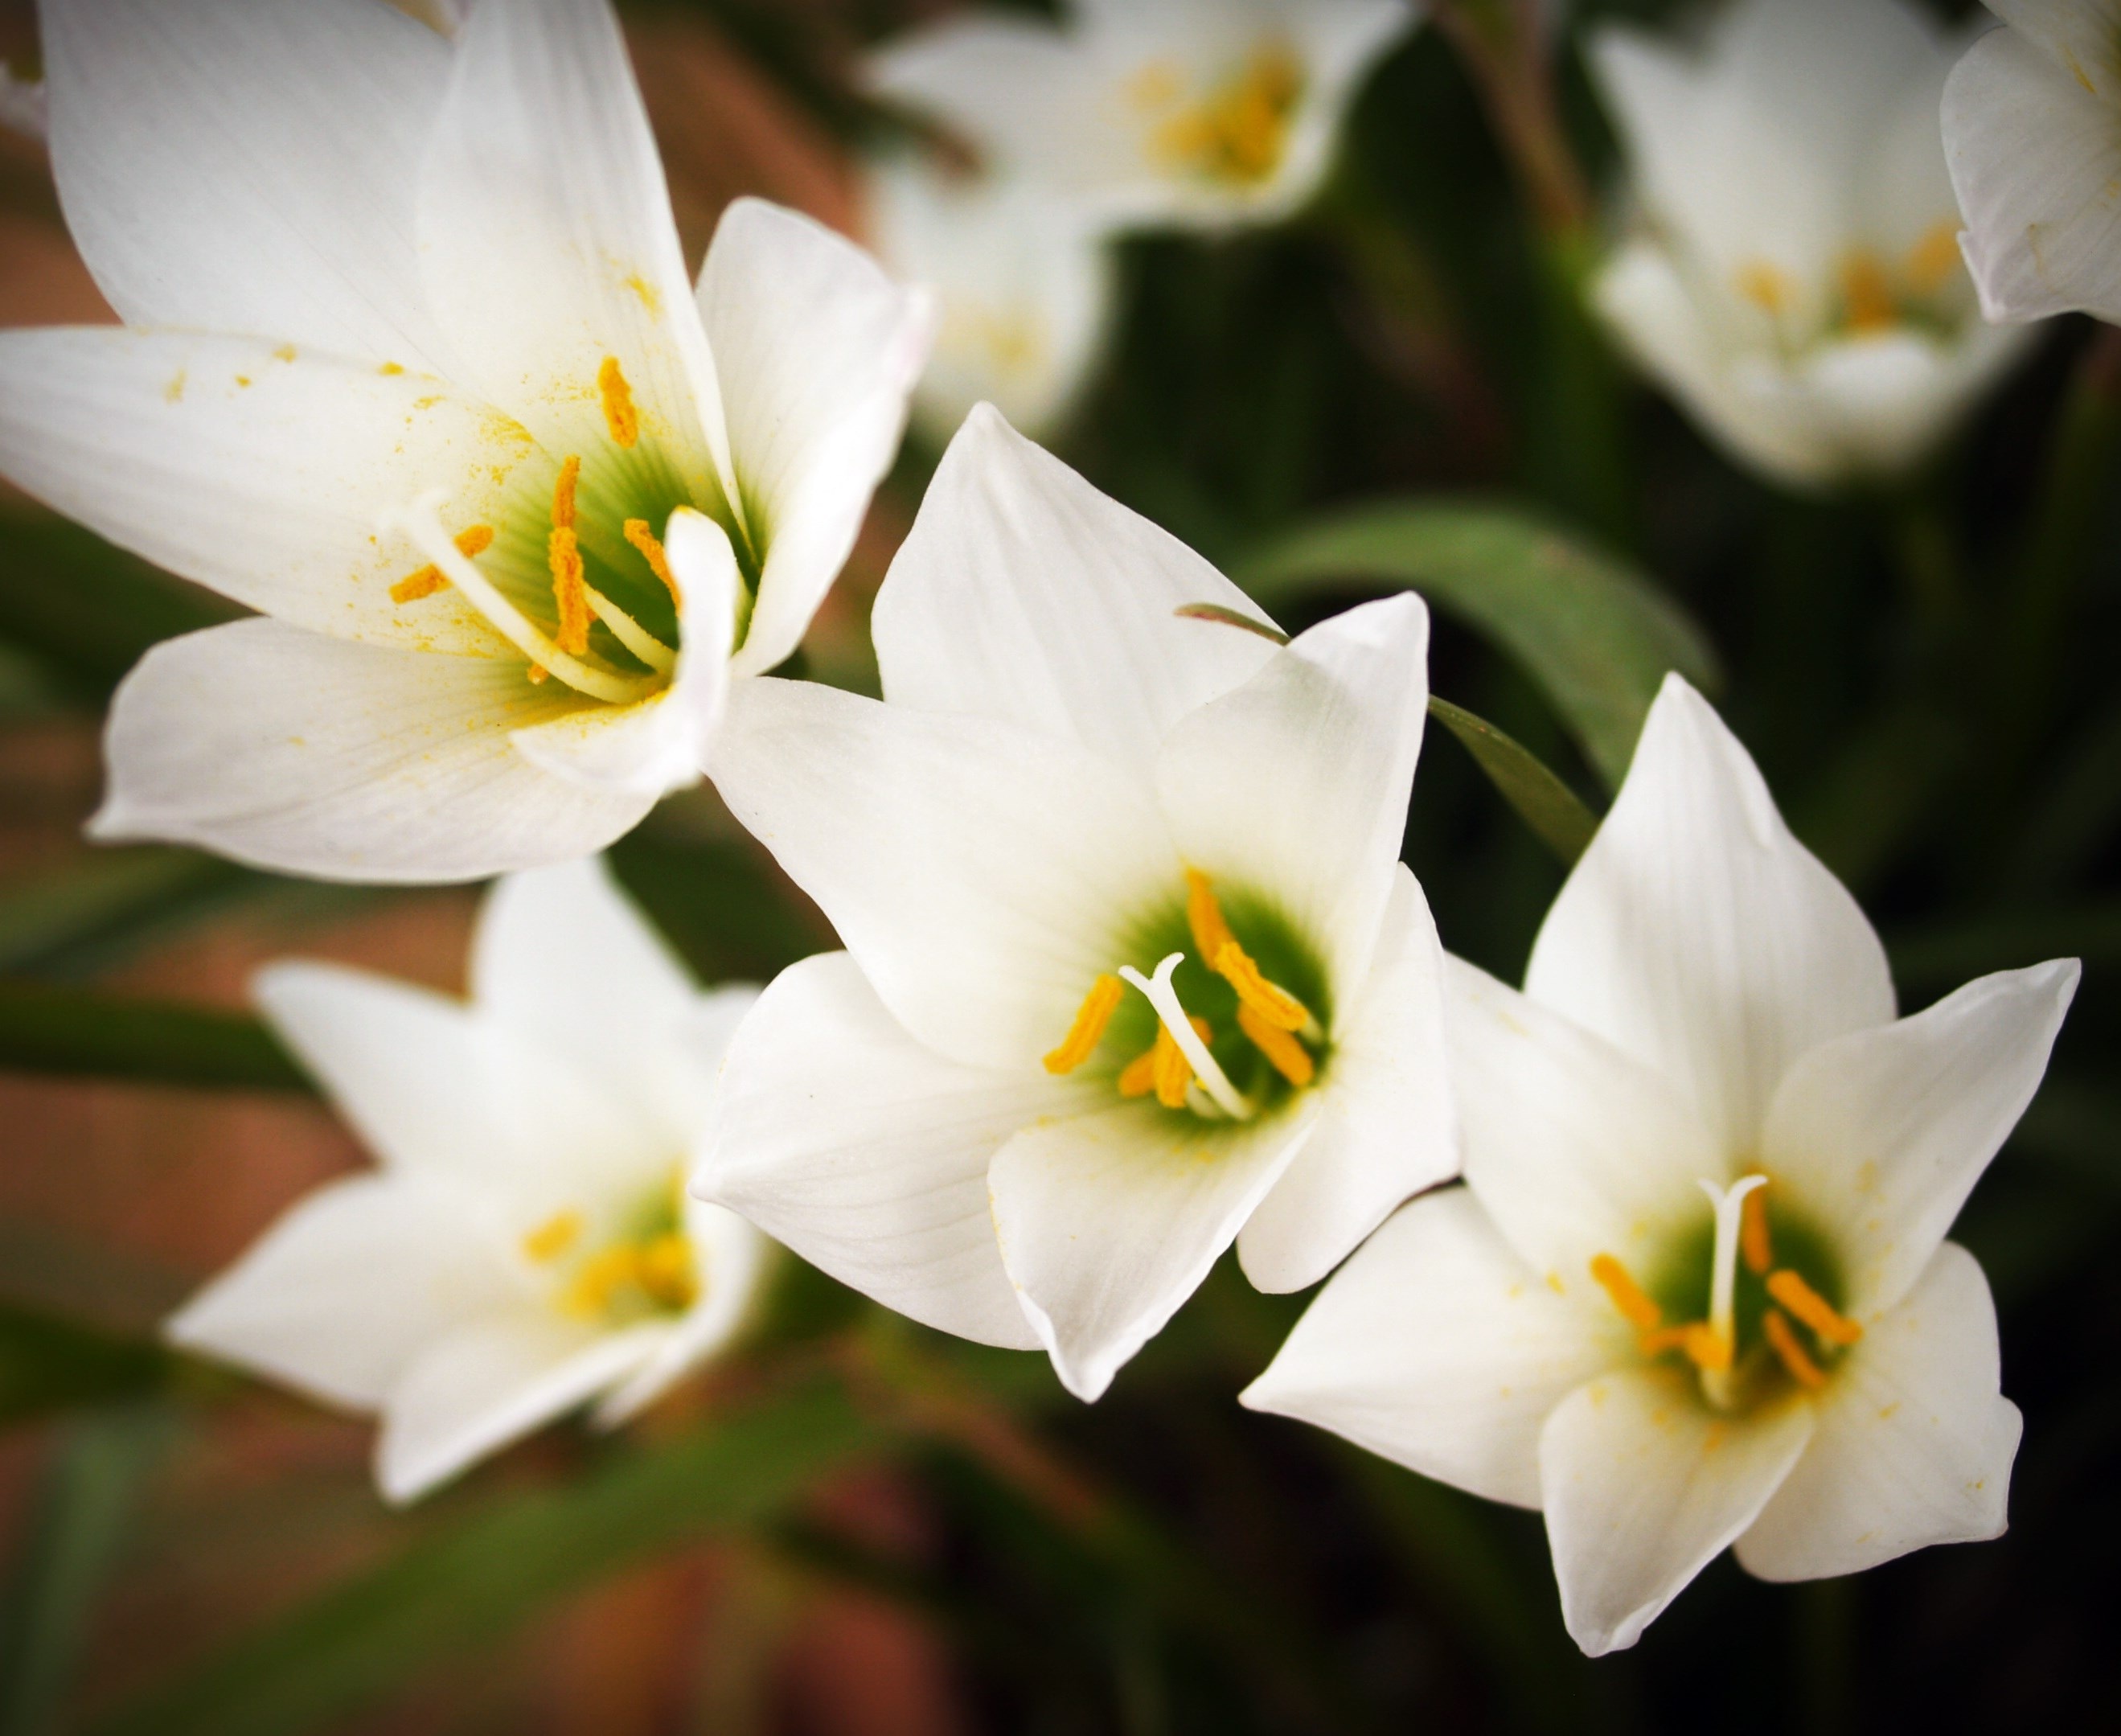
nature, blossom, growth, plant, white, wheel, flower, petal, bloom, isolated, green, red, collection, tropical, natural, fresh, botany, set, colorful, yellow, pink, flora, orchid, close up, bright, collage, beauty, narcissus, lily, montage, vibrant, selection, macro photography, variation, flowering plant, plant stem, land plant